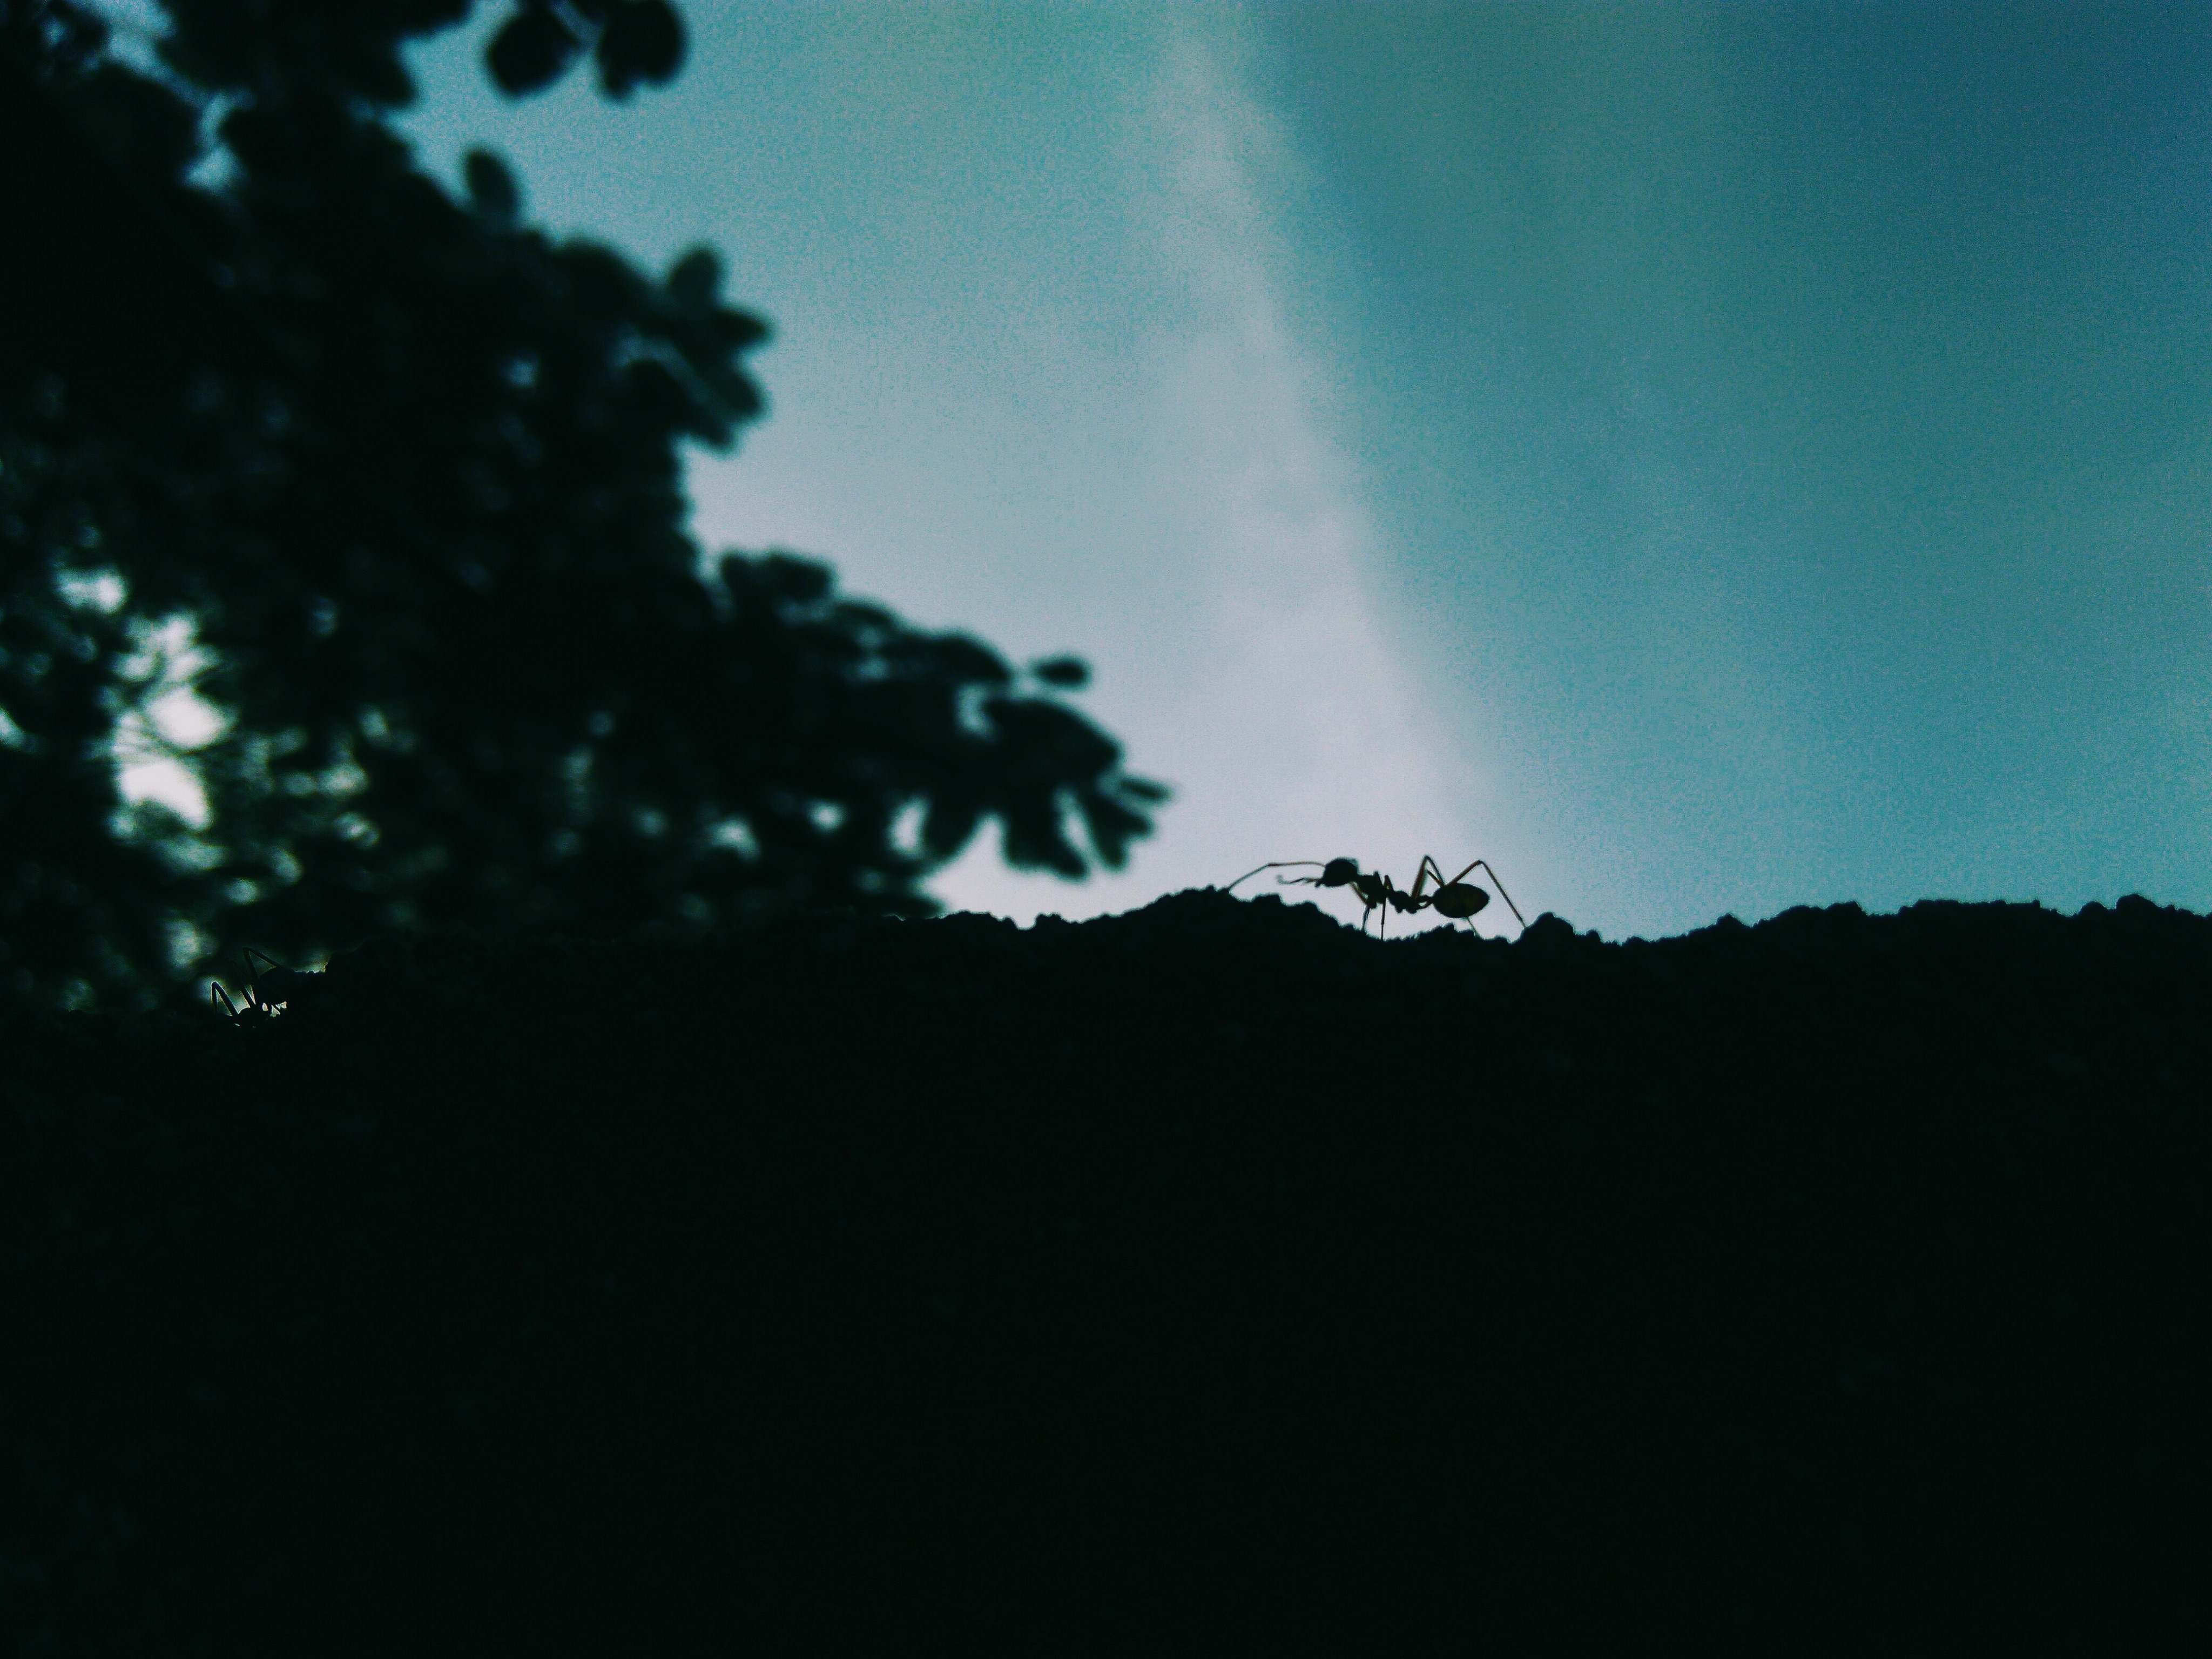
light, cloud, sky, sunlight, atmosphere, darkness